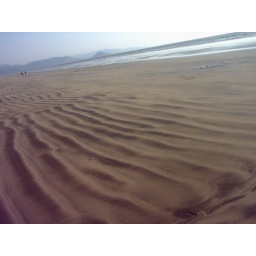
sand in the beach